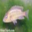
Label: aquarium_fish